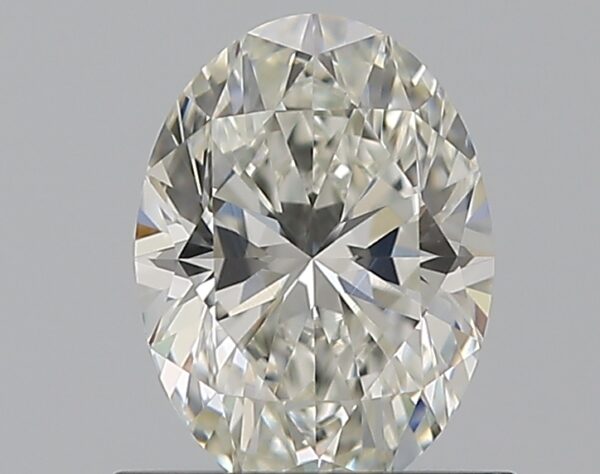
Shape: oval
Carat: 0.78
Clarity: IF
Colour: H
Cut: EX
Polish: EX
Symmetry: EX
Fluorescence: N
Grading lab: GIA
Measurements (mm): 7.06 x 5.21 x 3.32